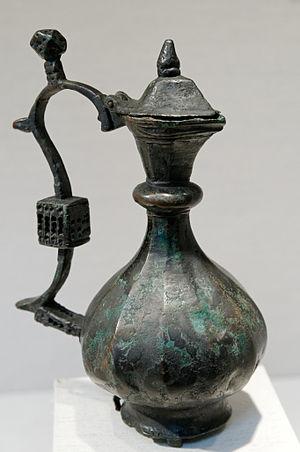
Aiguière à douze côtés et un manche en forme de S, période abbasside.